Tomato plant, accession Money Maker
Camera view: tilt-top (135 deg); turntable rotation: 330 degrees
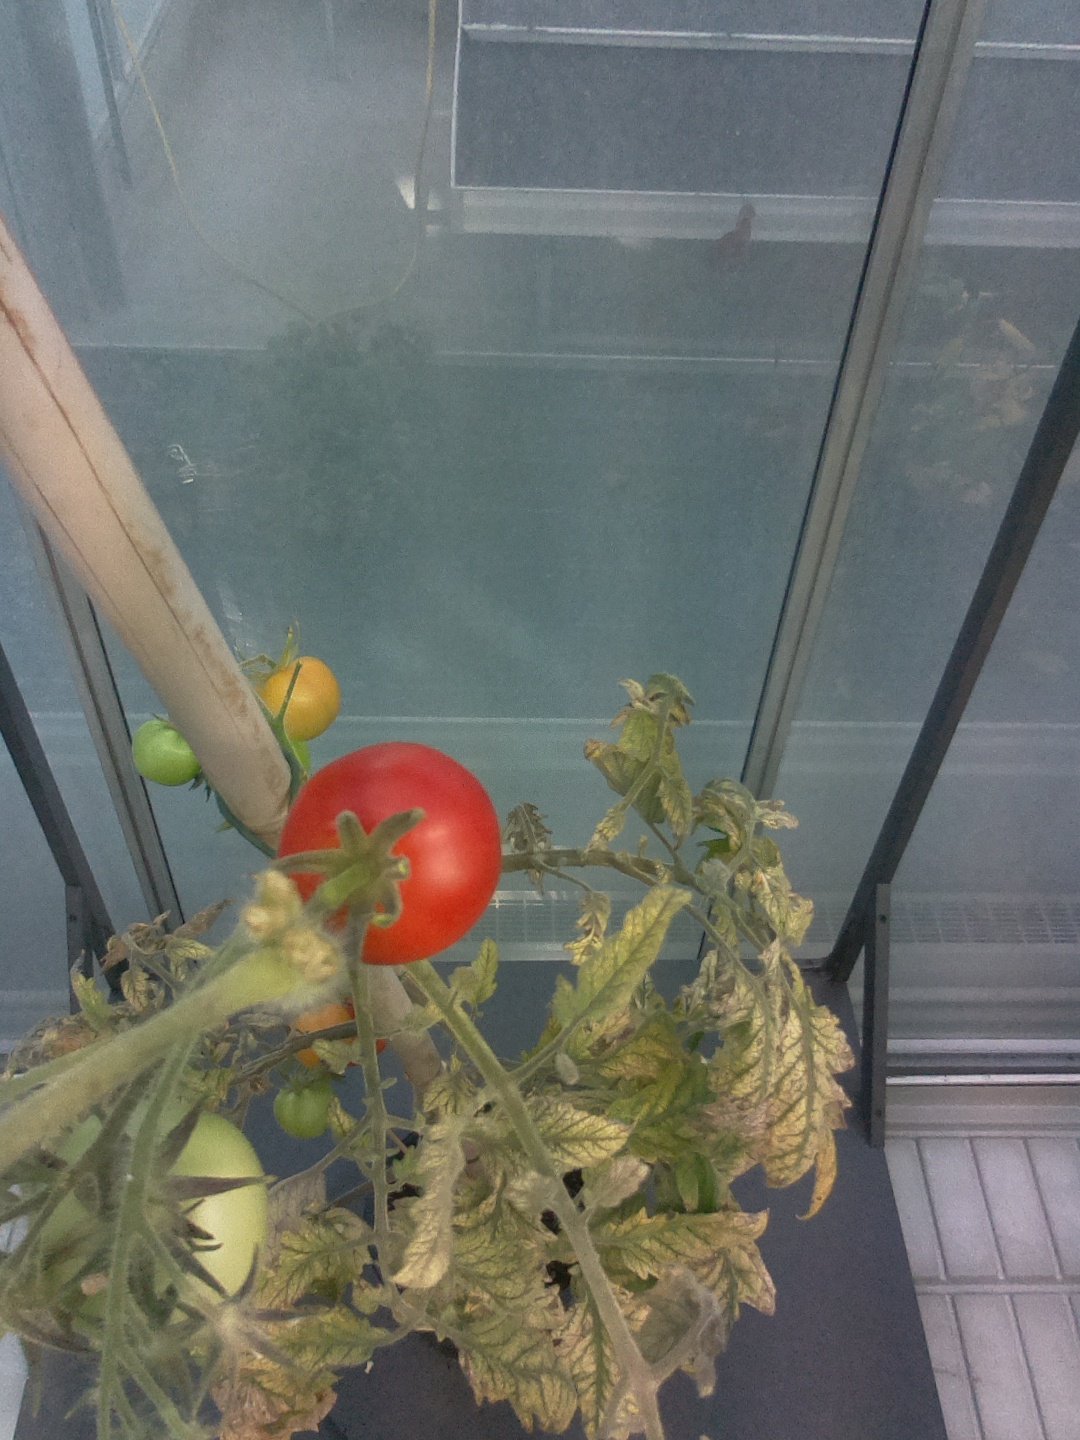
BBCH growth stage 85: 50%-60% of fruits show typical fully ripe color